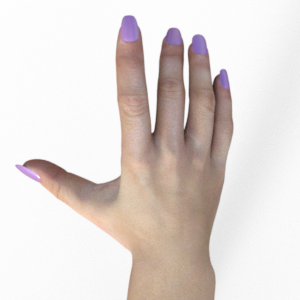
Label: paper